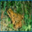
Label: frog